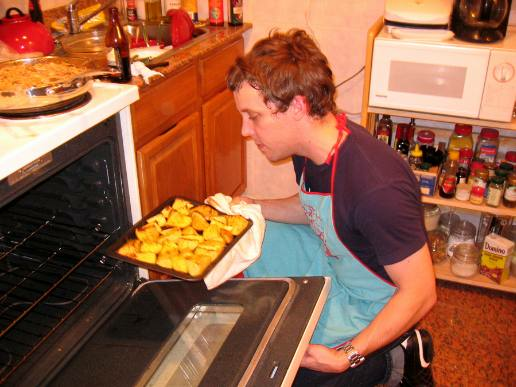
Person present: Yes